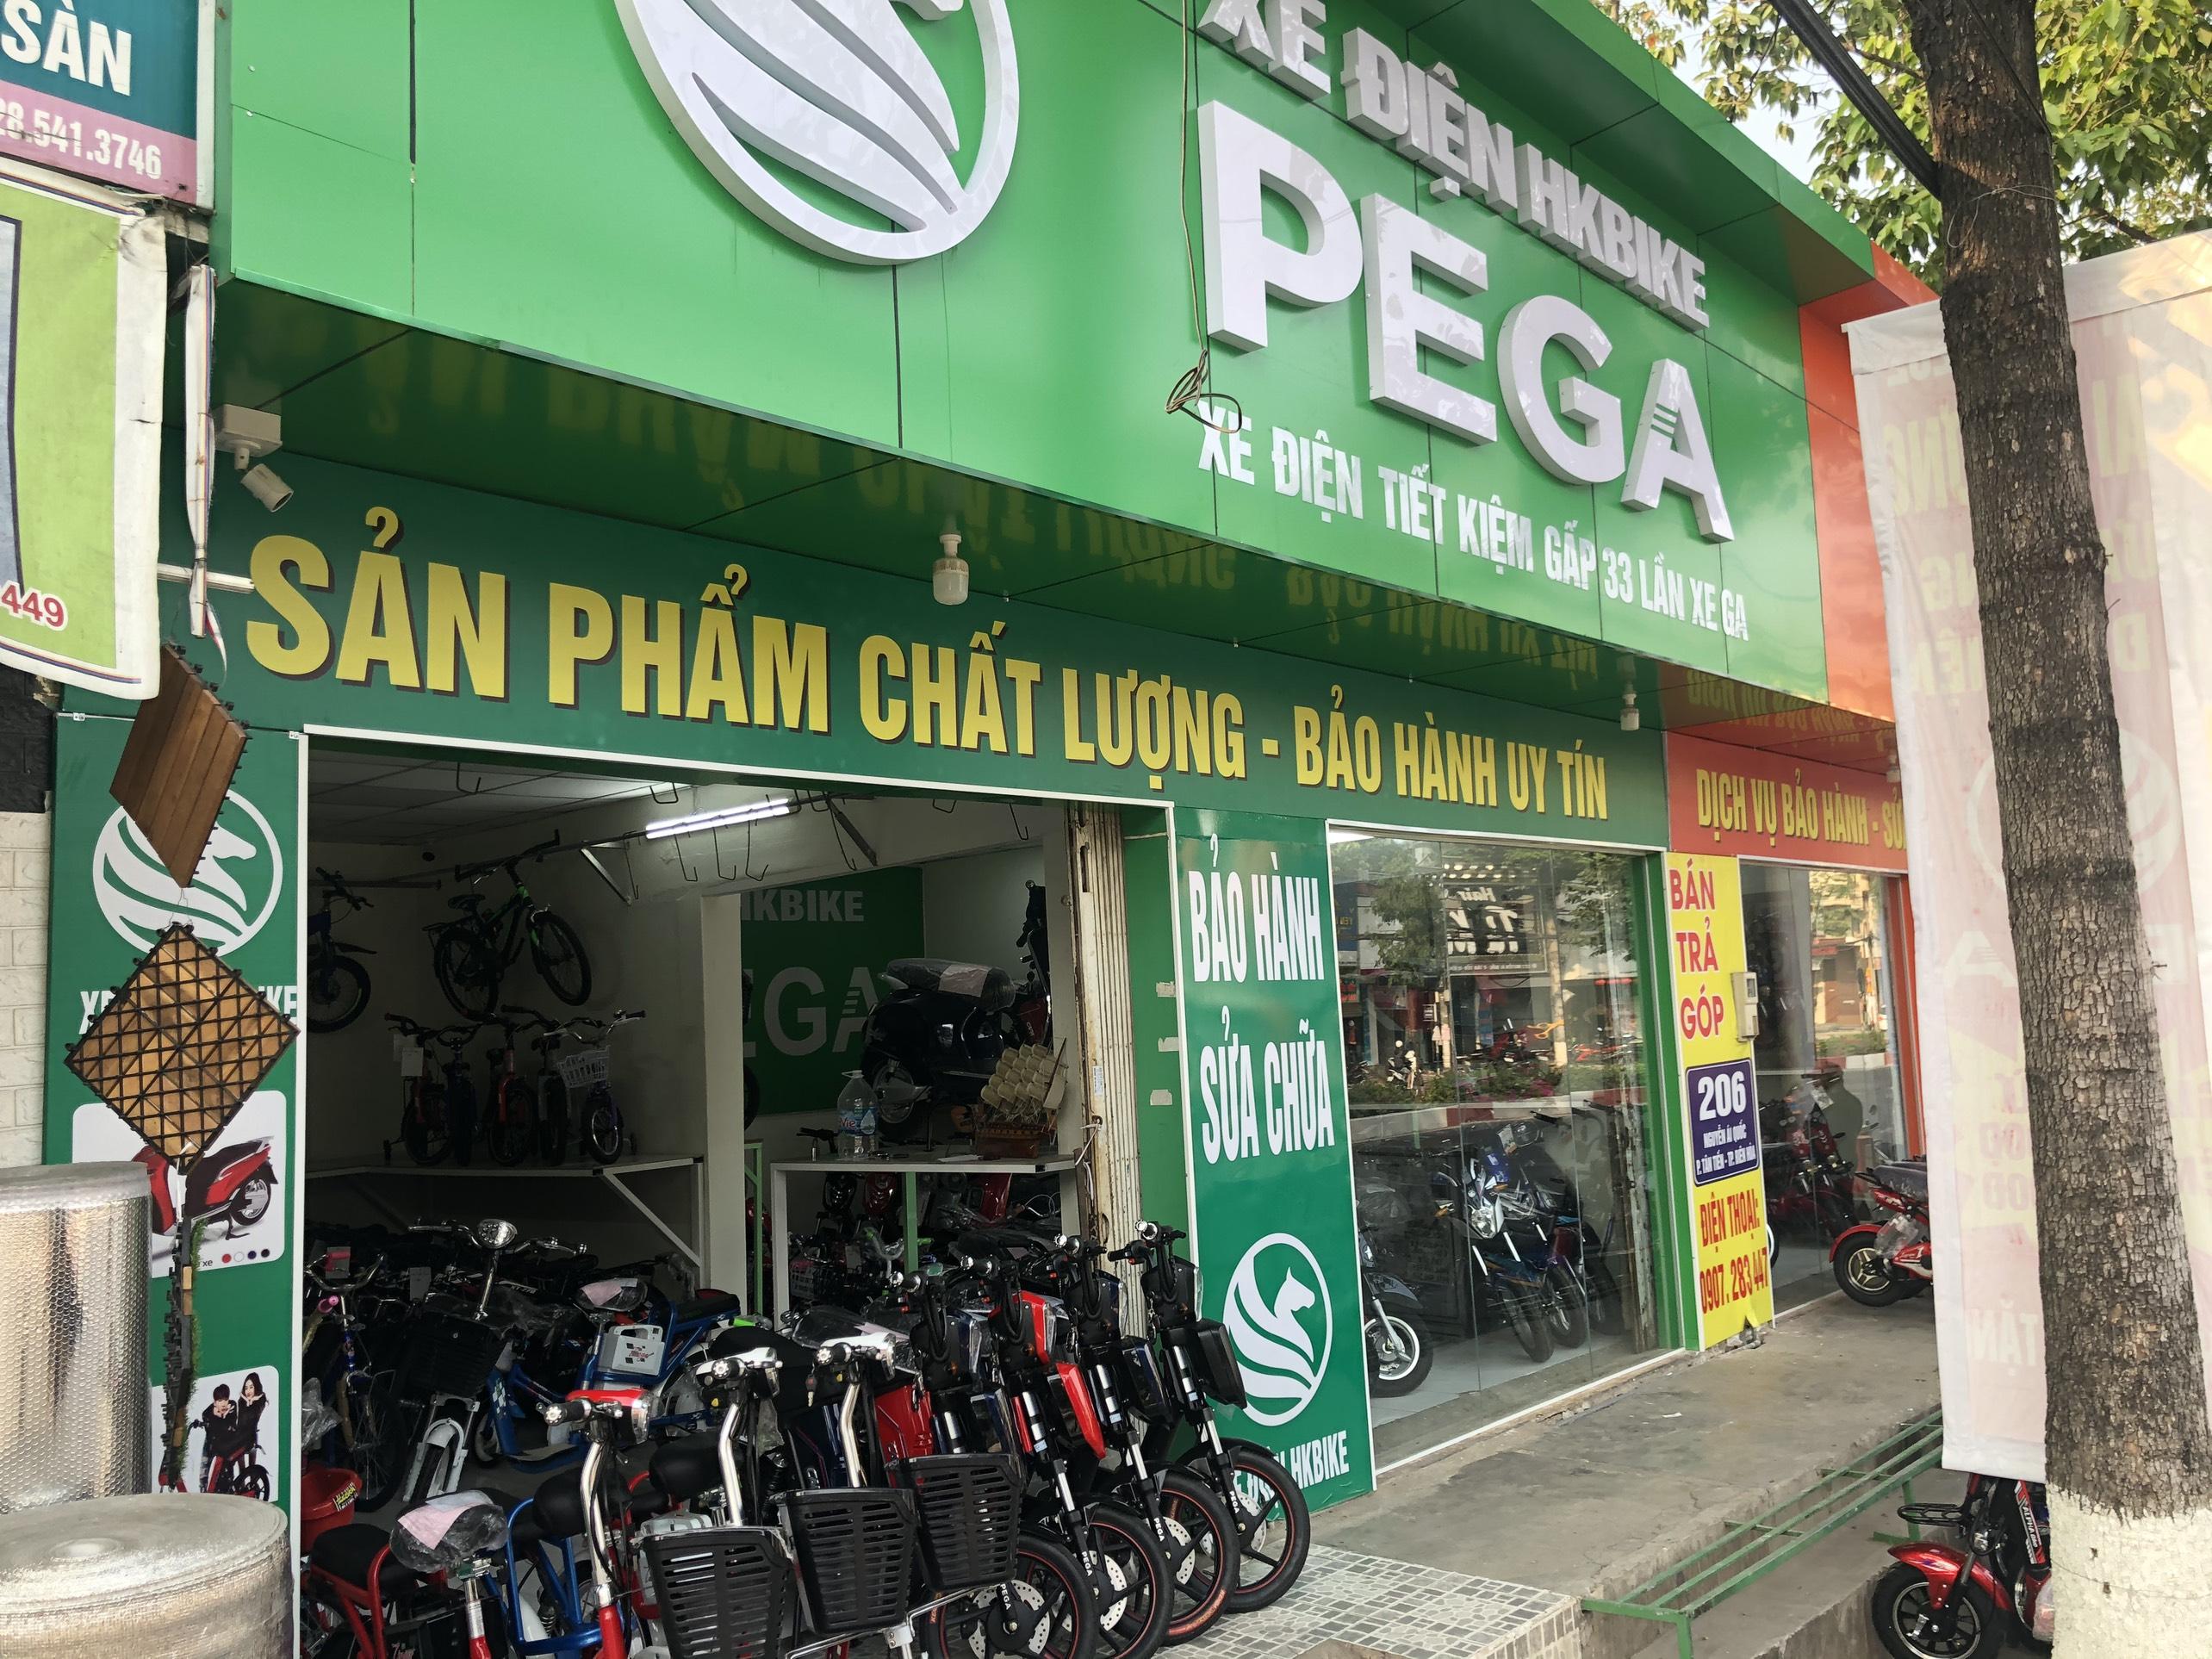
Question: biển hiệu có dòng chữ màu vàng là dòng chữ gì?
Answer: sản phẩm chất lượng - bảo hành uy tín